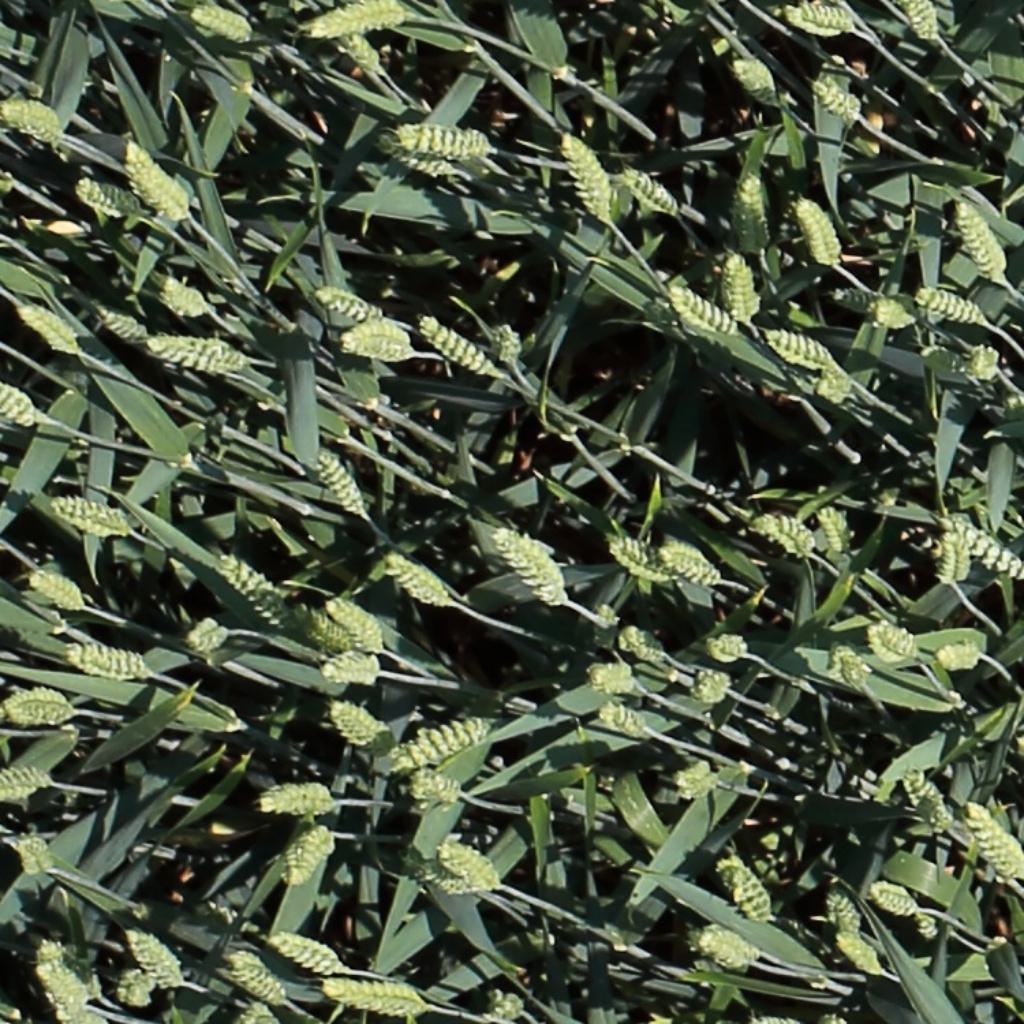
Country: Switzerland
Location: Usask
Wheat development stage: Filling